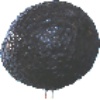
Label: avocado